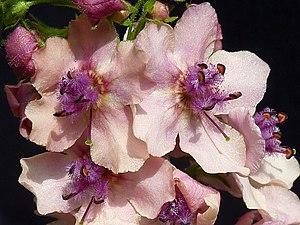
Molène de Phénicie. Verbascum phoeniceum, dans un jardin en Belgique.